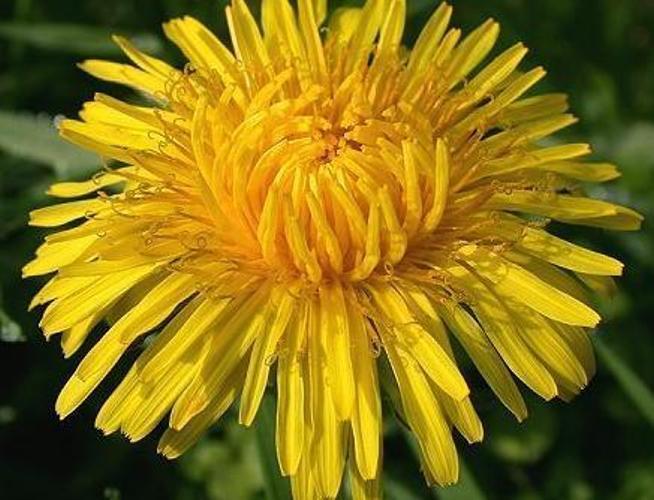
Label: common dandelion